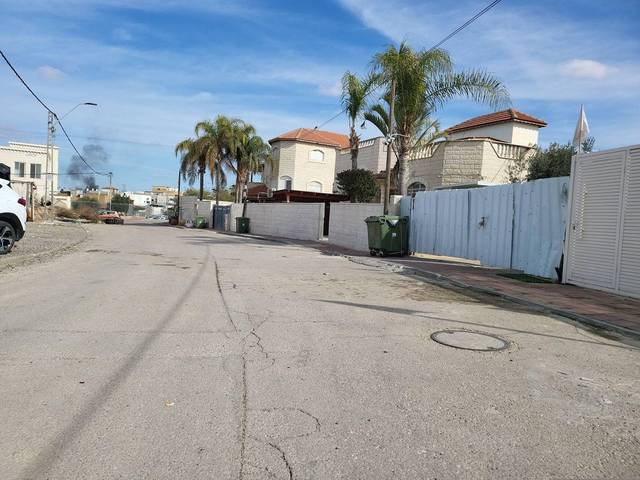
Region: Israel
Coordinates: 31.397, 34.744